Women Are Like That (1960 film)

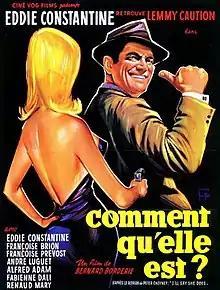

Women Are Like That (French: Comment qu'elle est?) is a 1960 French spy thriller film directed by Bernard Borderie and starring Eddie Constantine, Françoise Brion and Alfred Adam. It is based on the 1945 novel "I'll Say She Does" by the British writer Peter Cheyney featuring hardboiled FBI agent Lemmy Caution. It was part of a series of films featuring Constantine as Caution, inspired by the books by Cheyney who had a large French following.